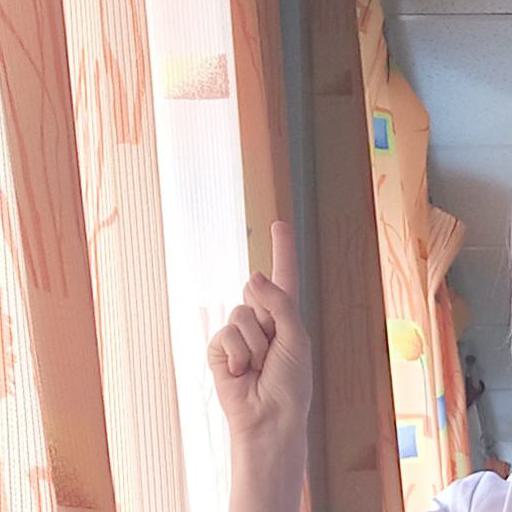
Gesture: one